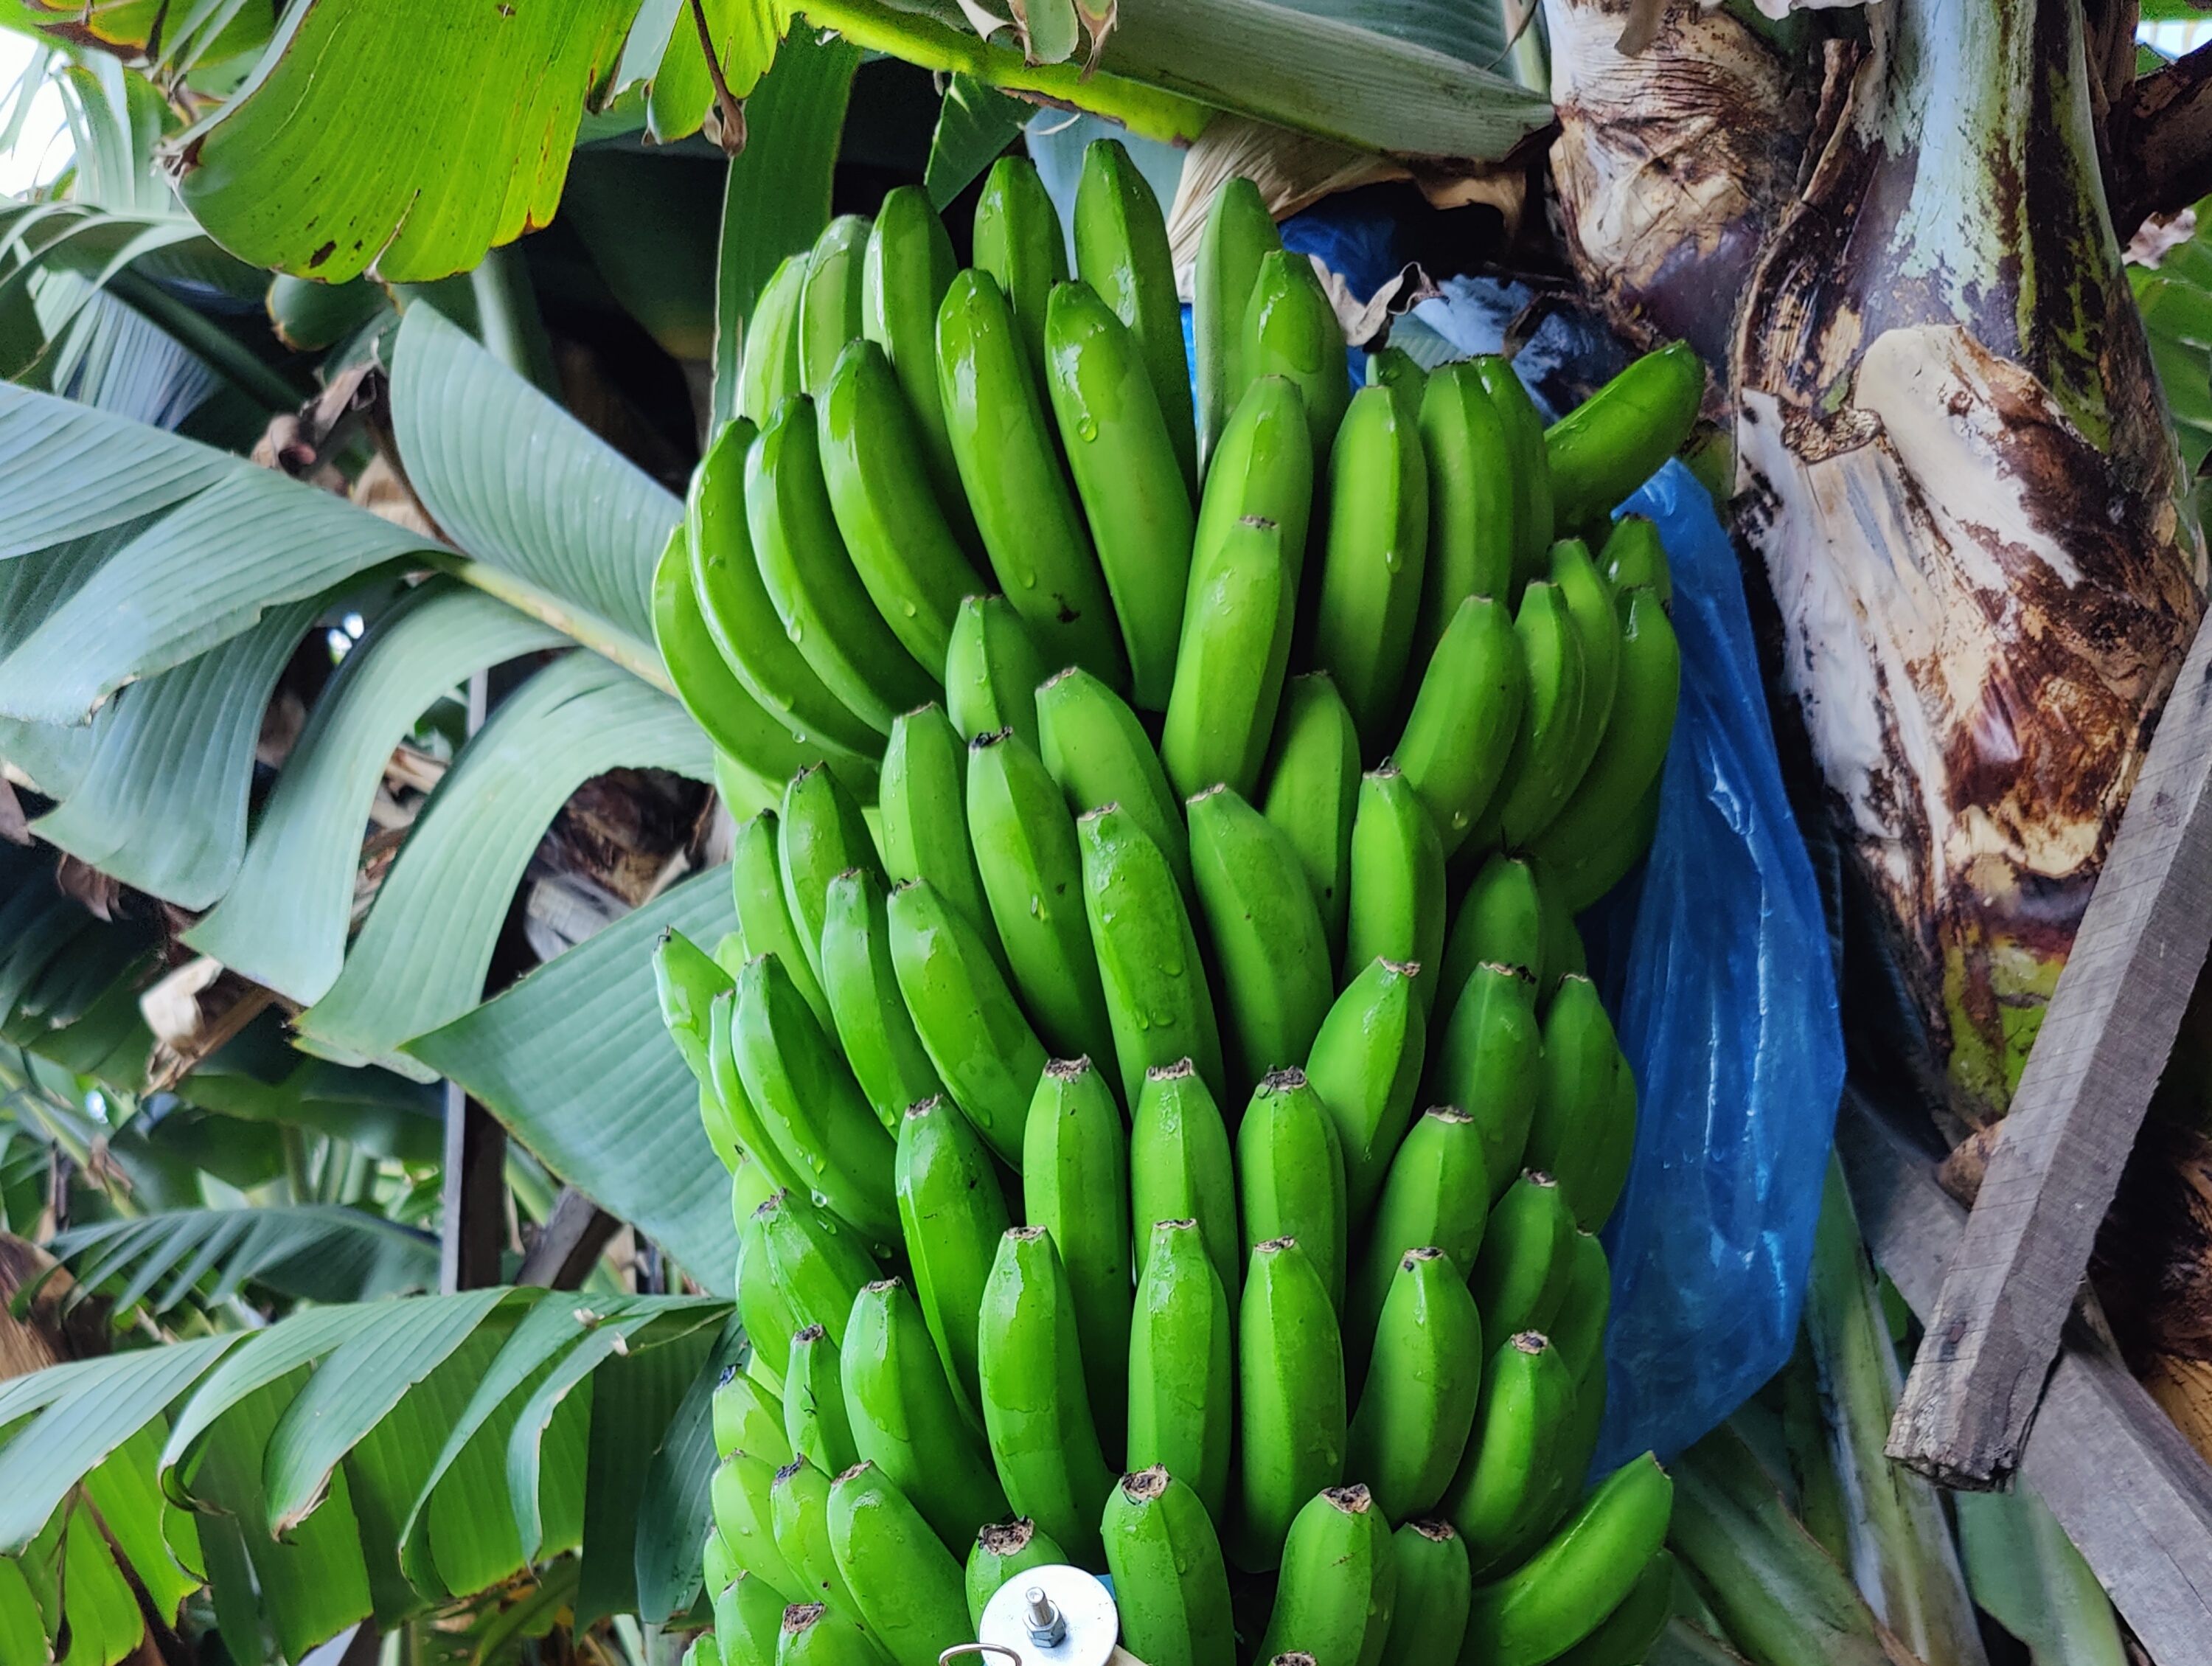
Label: Cut